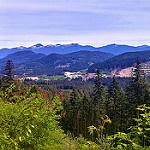
Scene: Outdoor